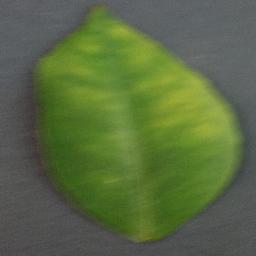
Label: Orange___Haunglongbing_(Citrus_greening)